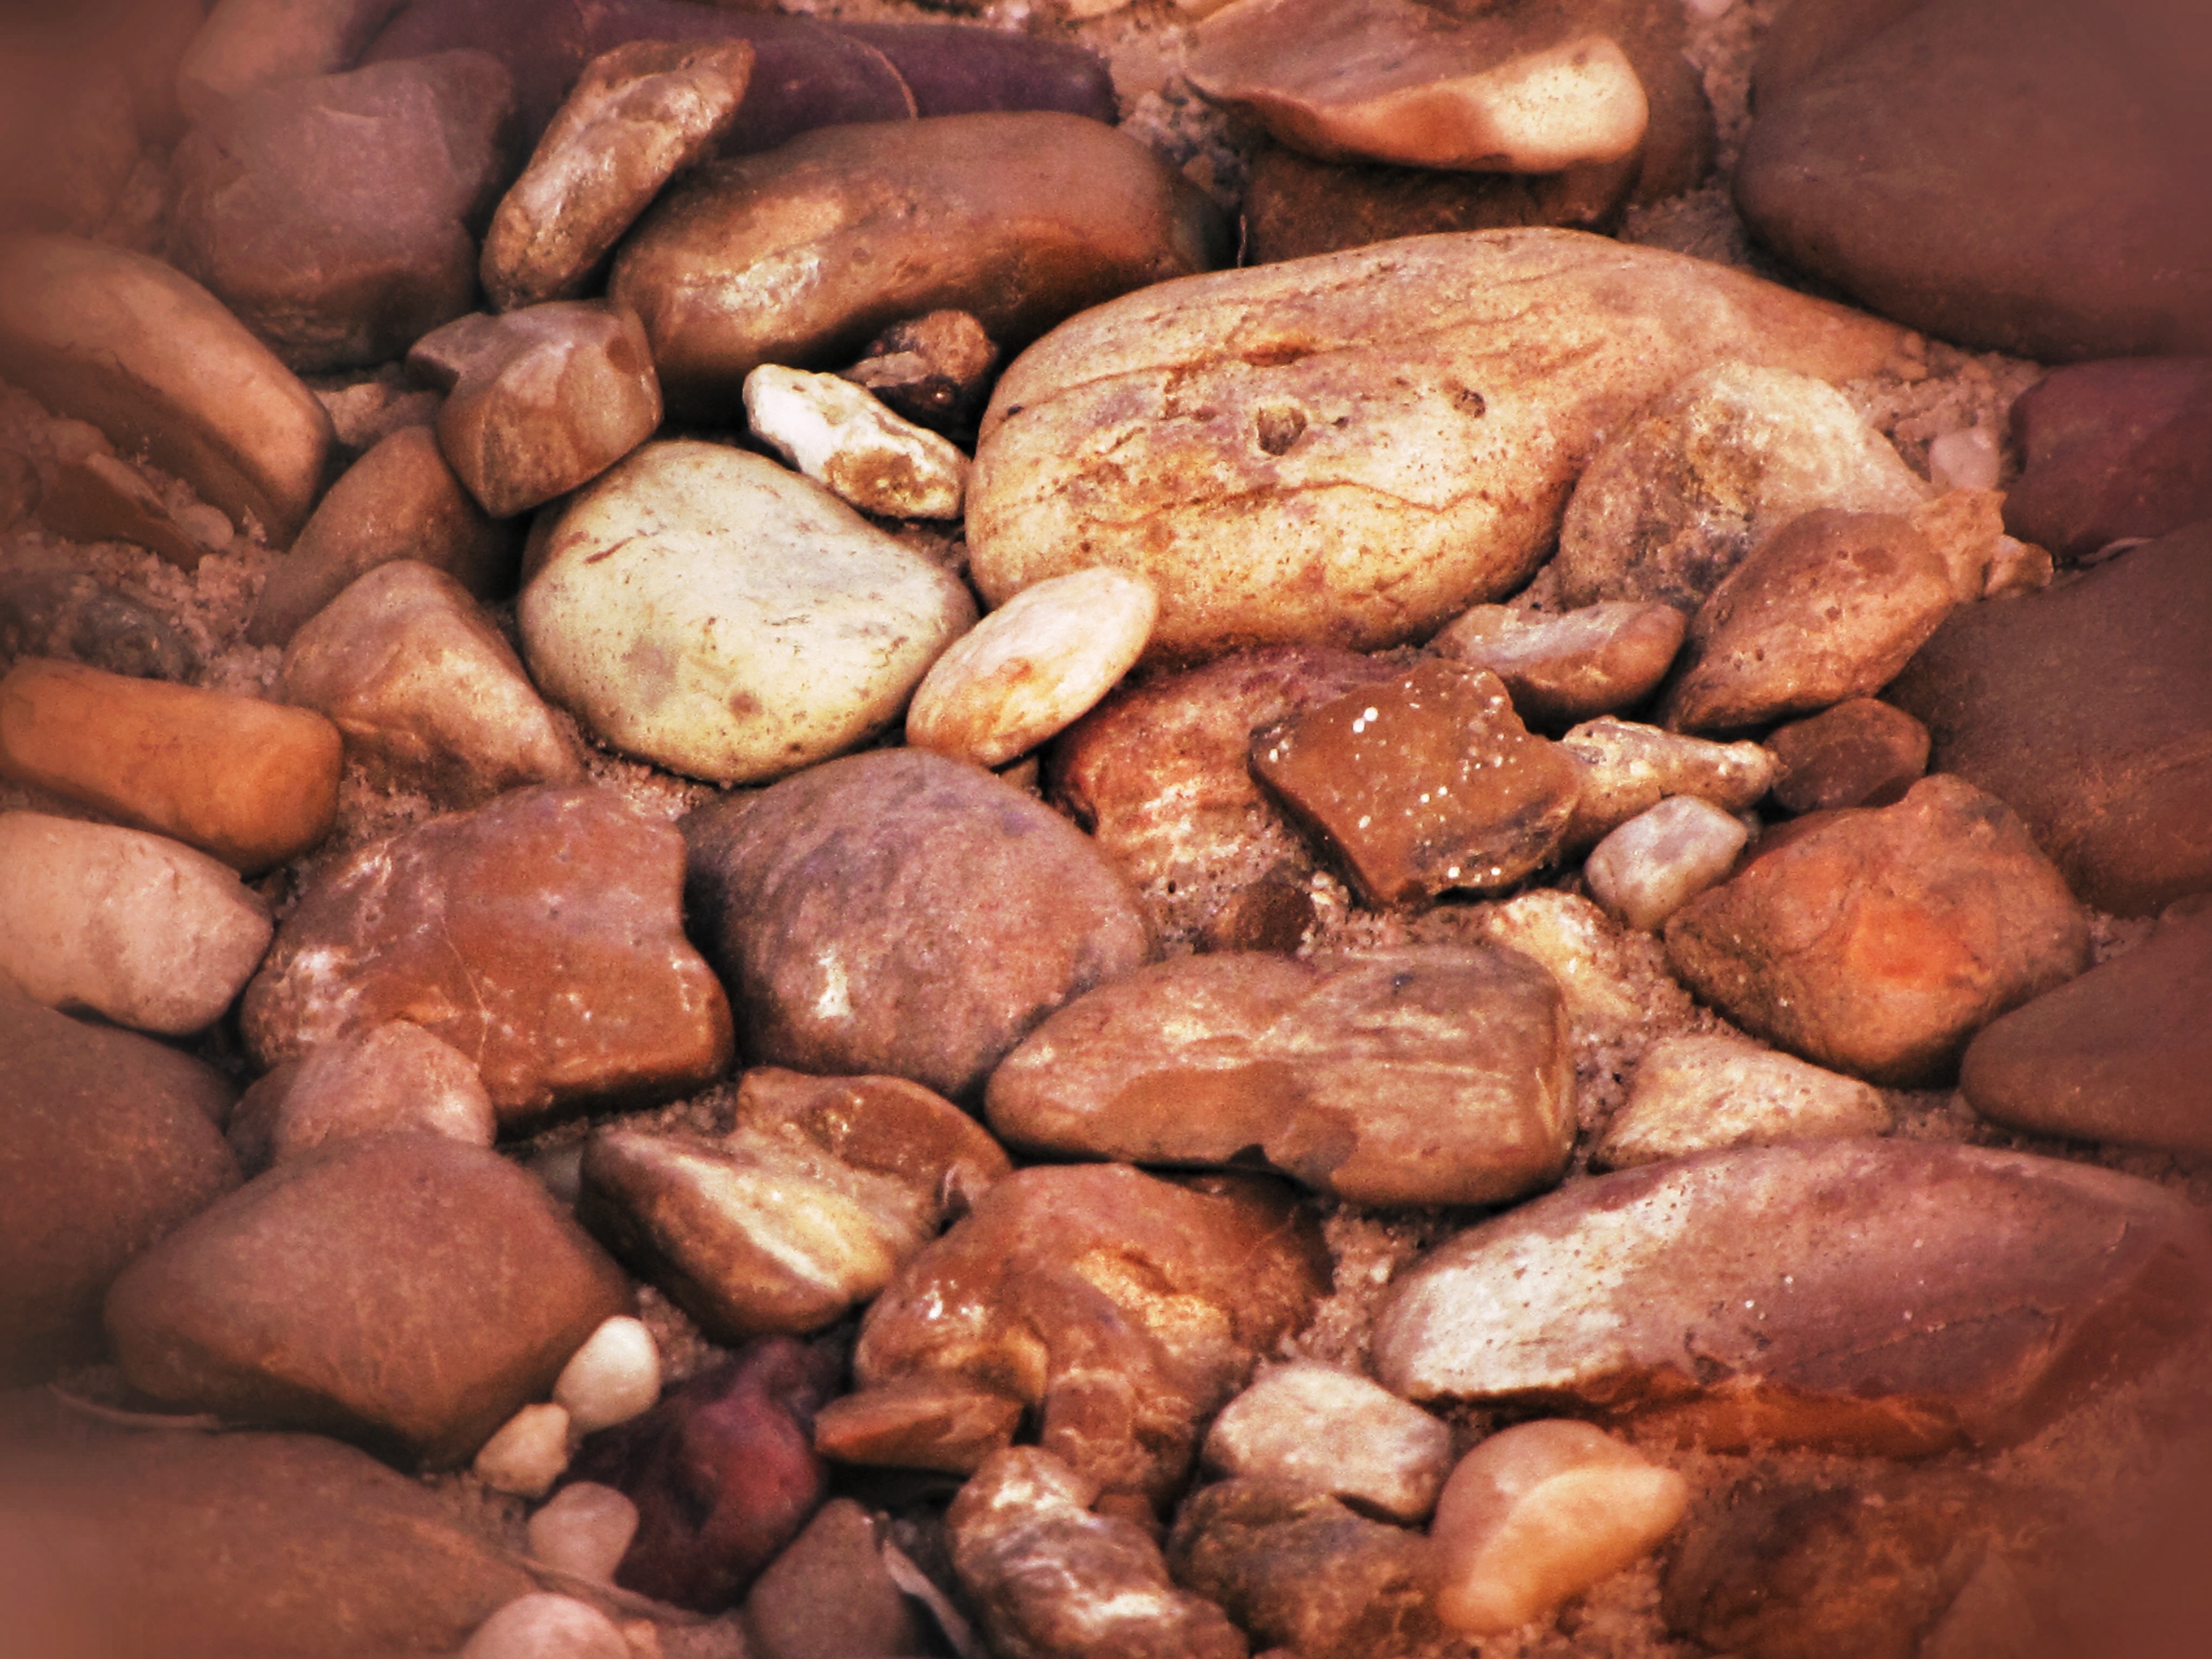
ground, land, environment, rust, rural, food, produce, natural, small, brown, rocks, outdoors, stones, pebbles, organ, stony, cocoa bean